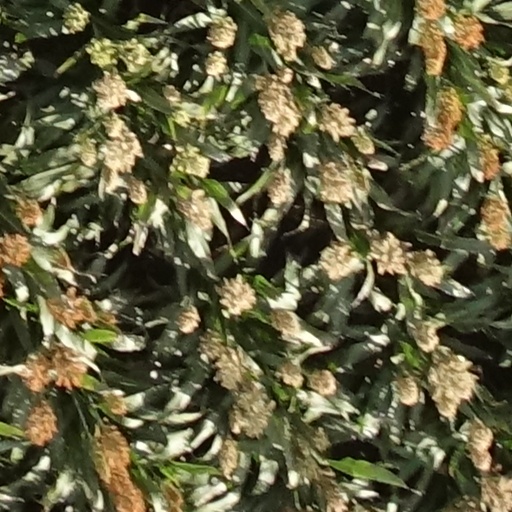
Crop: sorghum